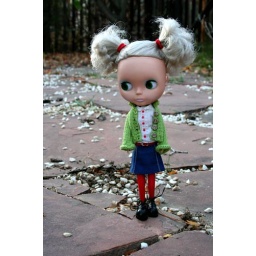
holly hears the freaky squirrel. vintage skipper dress, green cardigan by perfectly plastic, coco shoes